Giuliano de Paula

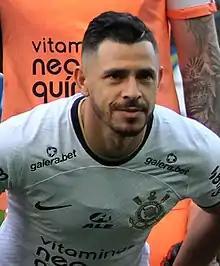
Giuliano with Corinthians in 2022

Giuliano Victor de Paula (born 31 May 1990), simply known as Giuliano, is a Brazilian professional footballer who